Pisco sour

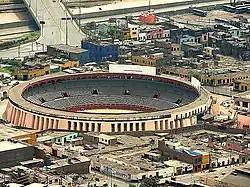
The Plaza de toros de Acho (Lima), the oldest bullring in the Americas, where the predecessor to the pisco sour was sold

The first grapevines were brought to Peru shortly after its conquest by Spain in the 16th century. Spanish chroniclers from the time note the first winemaking in South America took place in the "hacienda" Marcahuasi of Cuzco. The largest and most prominent vineyards of the 16th and 17th century Americas were established in the Ica valley of south-central Peru. In the 1540s, Bartolomé de Terrazas and Francisco de Carabantes planted vineyards in Peru. Carabantes also established vineyards in Ica, where Spaniards from Andalucia and Extremadura introduced grapevines into Chile.